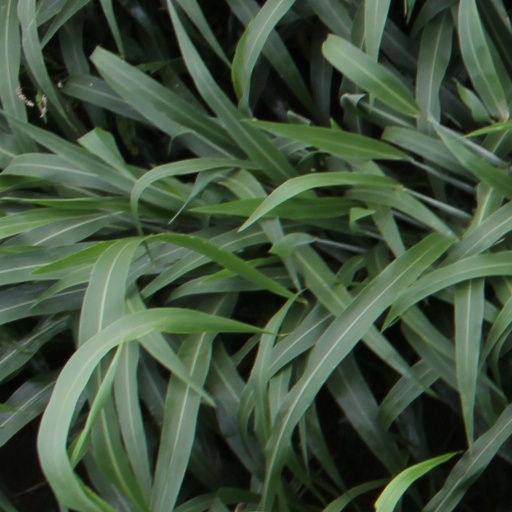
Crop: sorghum